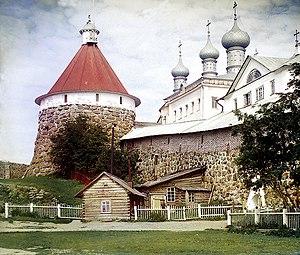
Le monastère Solovetski ou monastère des Solovki ou encore monastère de Soloviet est un monastère orthodoxe russe situé aux îles Solovki au bord de la mer Blanche.
Le raskol désigne la scission qui survint au sein de l'Église orthodoxe russe à partir des années 1666-1667. En russe, ce schisme particulier est habituellement appelé « raskol », ou никонианский раскол par les vieux-croyants, c'est-à-dire « raskol nikonien », mais le terme raskol peut servir aussi à désigner d'autres schismes.